Generation of Chaos: Pandora's Reflection

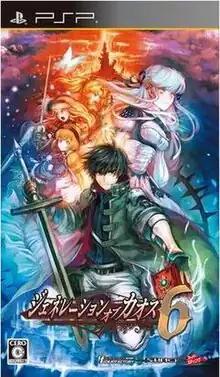
Japanese box art

is a strategy role-playing video game for the PlayStation Portable. The game was released in Japan on June 28, 2012, and an English language release for North America and Europe was released on February 19 and 20, 2013, in North America and Europe respectively.